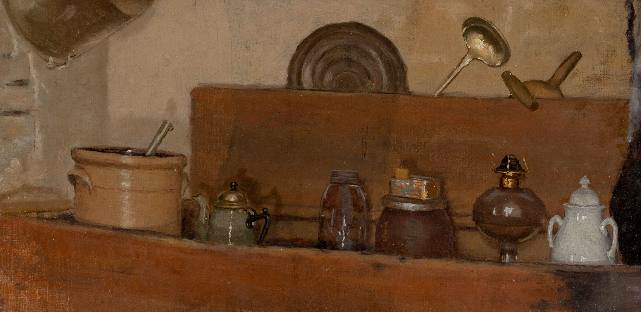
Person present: No